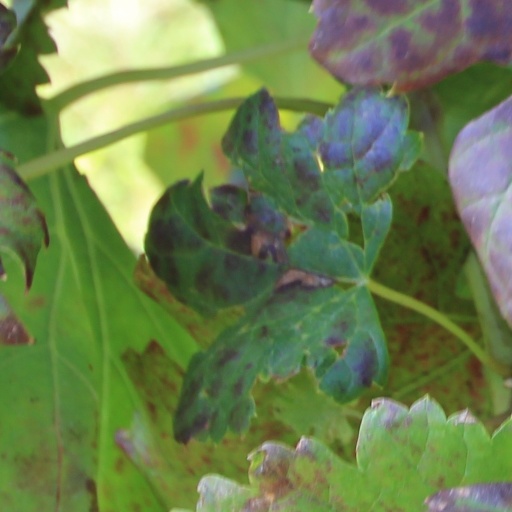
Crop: grape